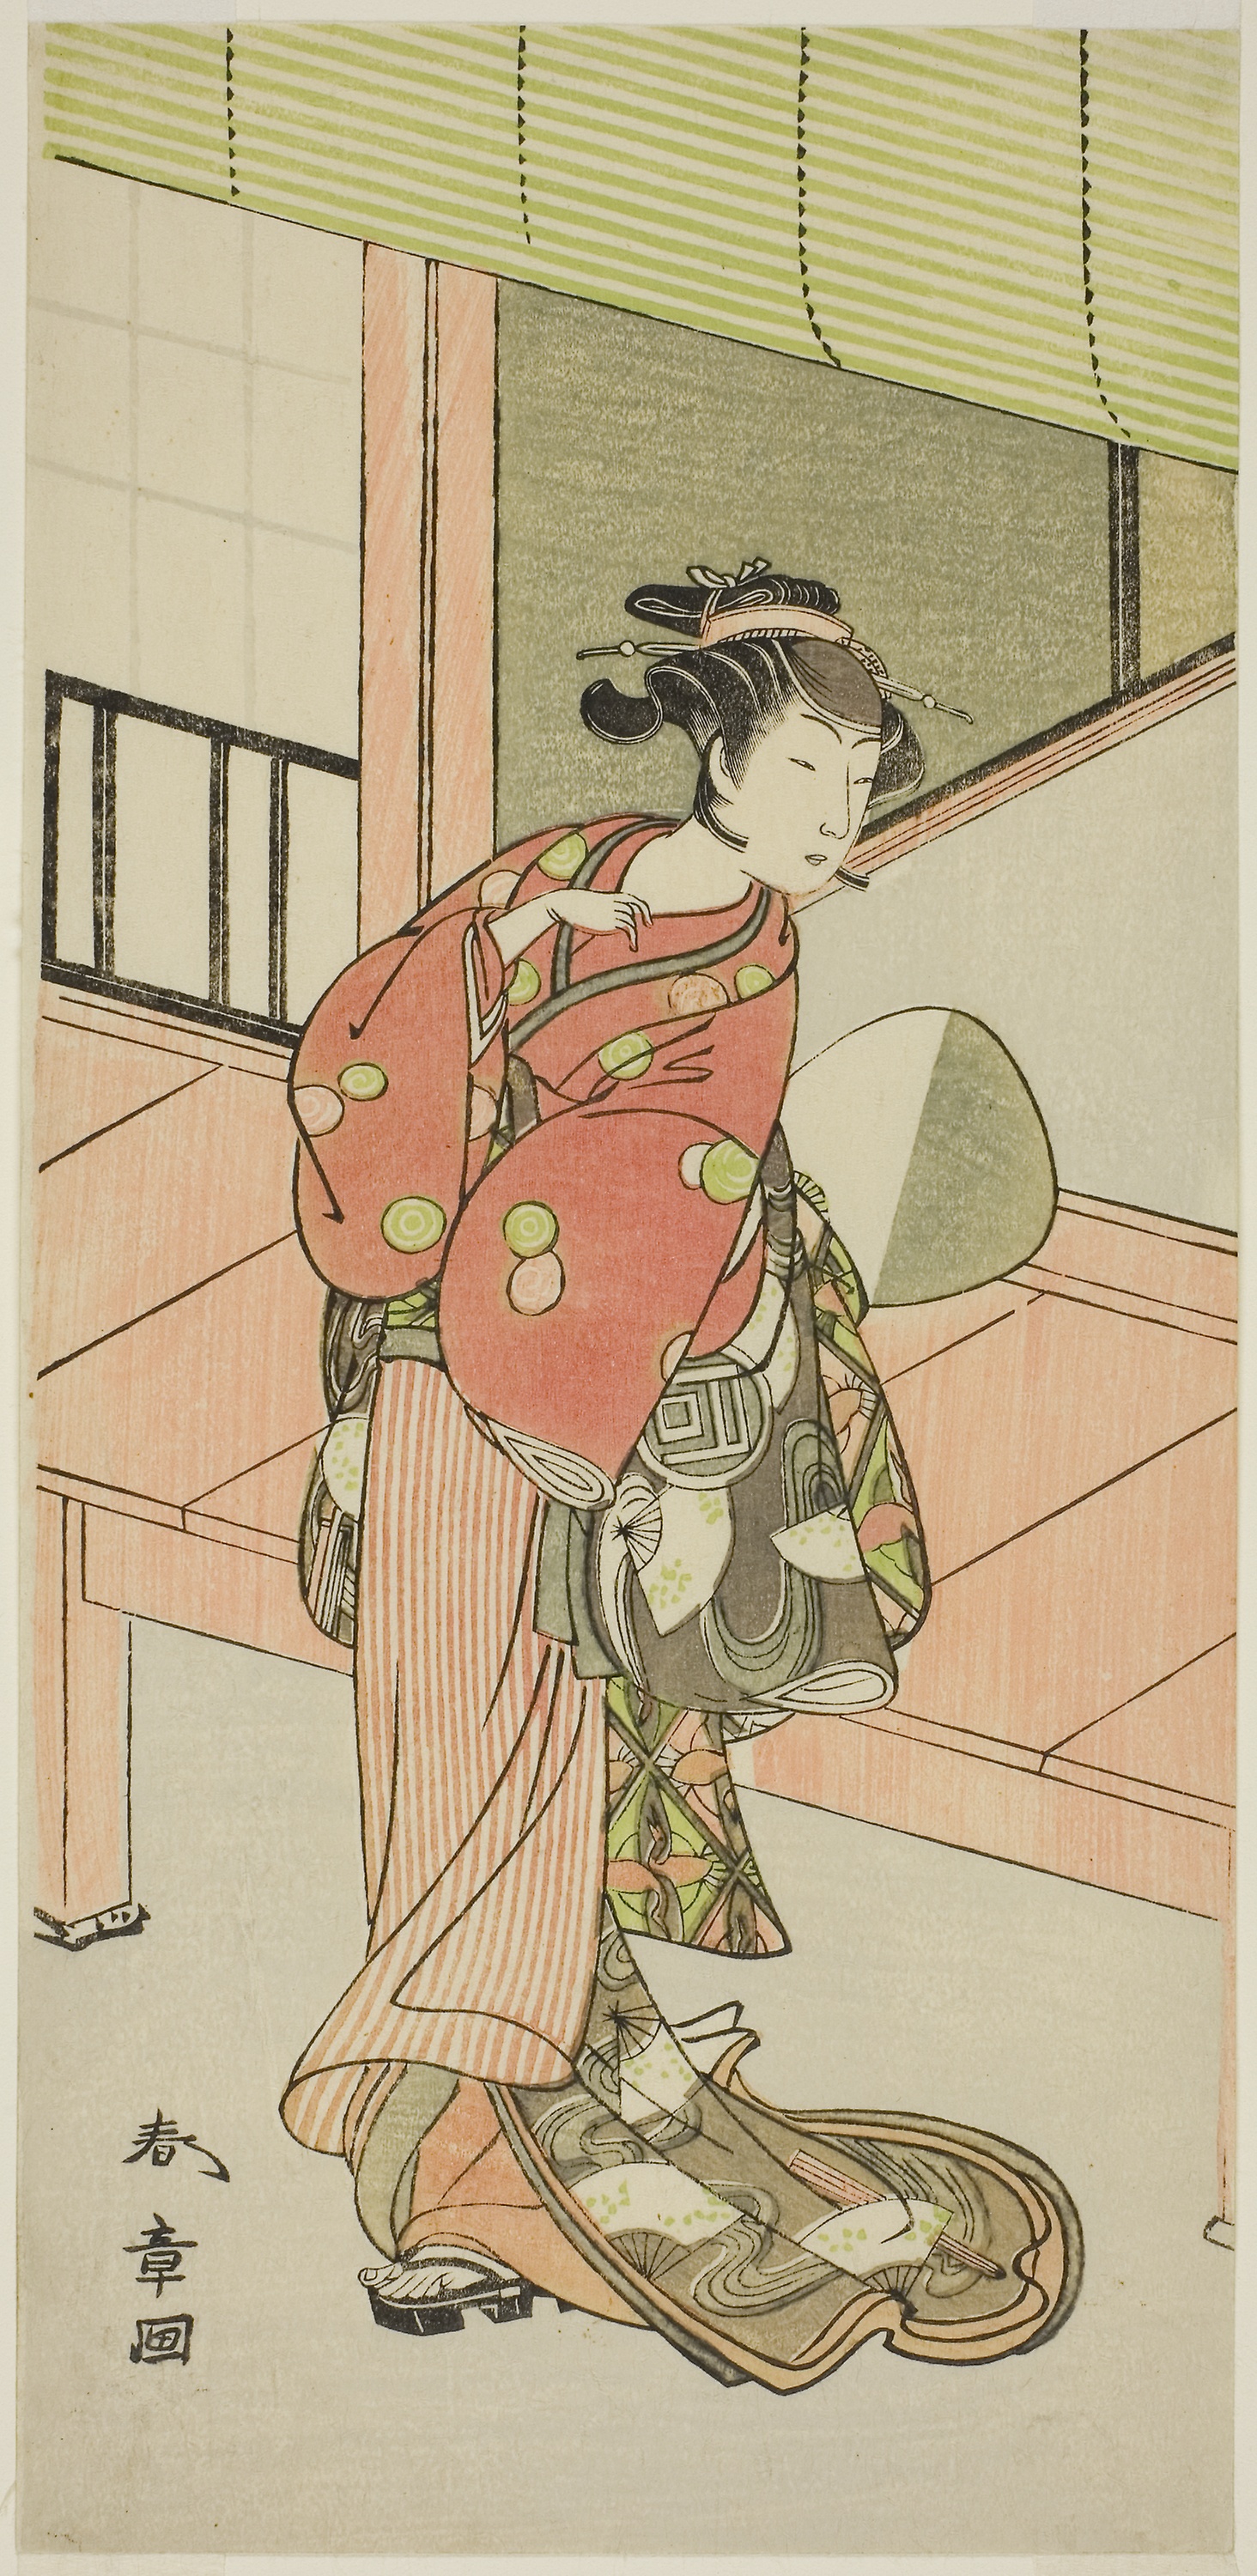
cartoon, illustration, art, fictional character